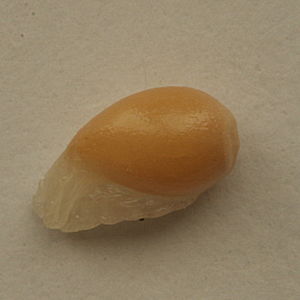
Myrelegeme
Myrelegeme (det hvide vedhæng) på et frø af Marts-Viol.
Et myrelegeme er en kødet dannelse, som findes hæftet på frø af mange plantearter. Myrelegemer er rige på fedtstoffer og proteiner, og de kan have mange forskellige udformninger. Mange planter danner myrelegemer for at tiltrække myrerne, som bringer frøene hjem til tuen, hvor de bruger myrelegemet som foder til deres larver. Når myrelegemet er ædt, lægger myrerne frøet uden for tuen, hvor jorden er rig på næringsstoffer, som stammer fra myrernes føderester, ekskrementer og døde myrer. På den måde får frøene gode spiringsbetingelser.